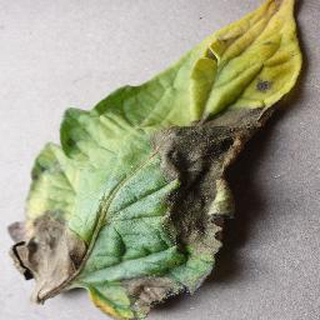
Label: tomato_late_blight